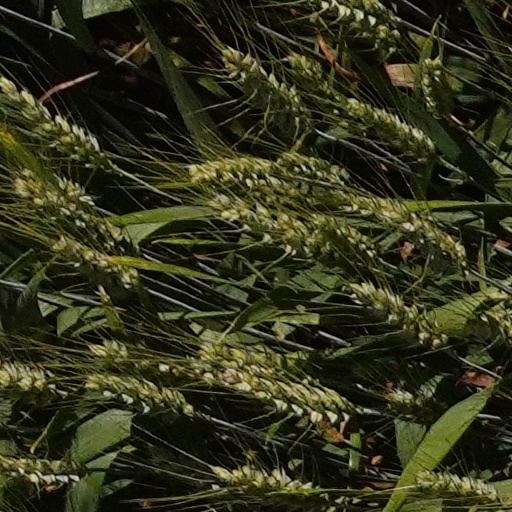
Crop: wheat